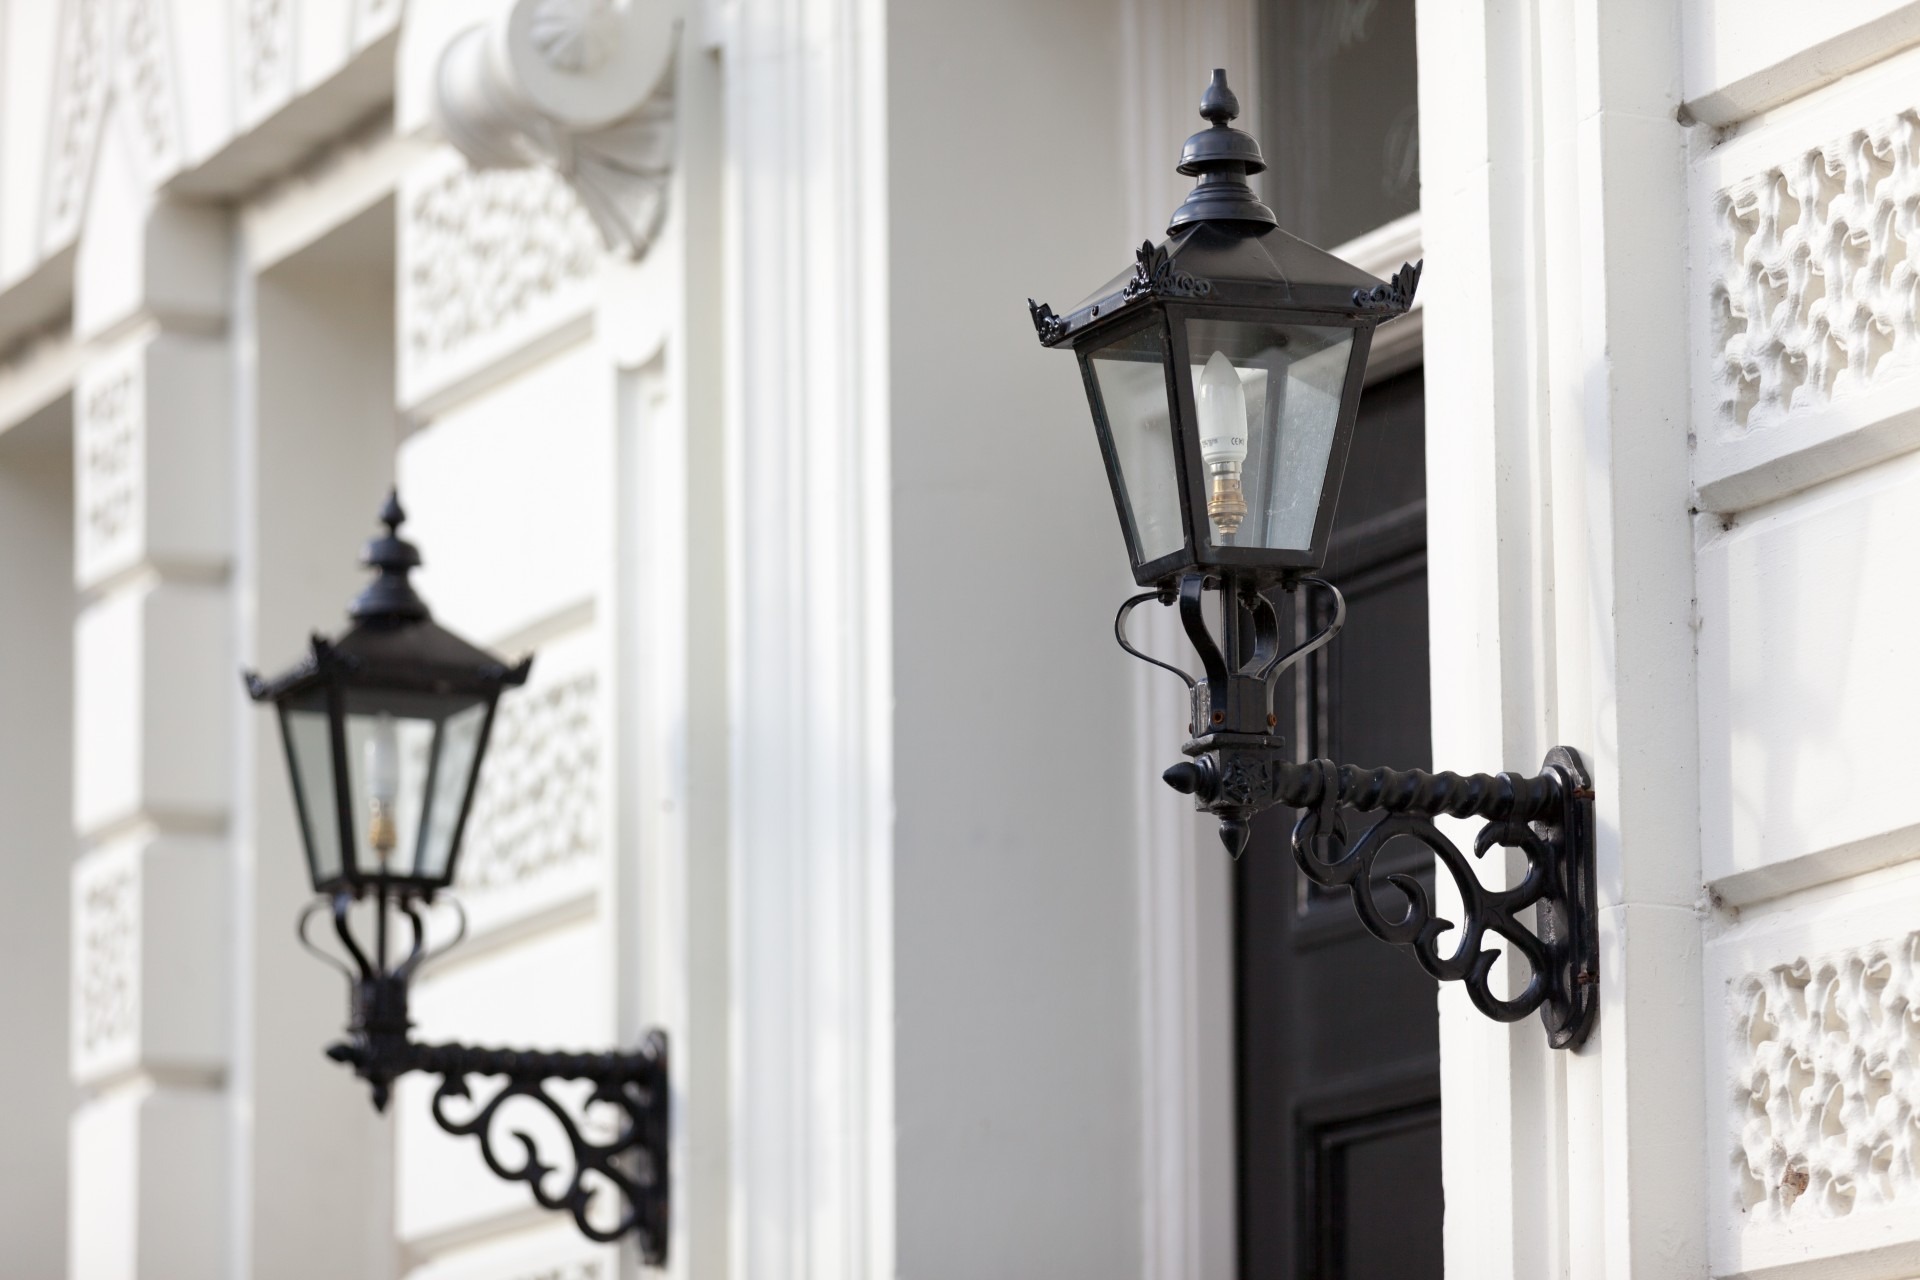
outdoor, light, architecture, vintage, antique, house, window, building, wall, decoration, exterior, lamp, object, electricity, lighting, decor, ornament, interior design, outdoors, outside, decorative, light fixture, iron, elegance, illumination, baluster